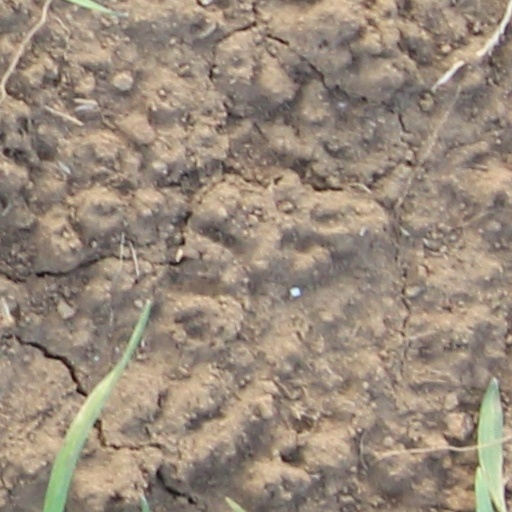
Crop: wheat